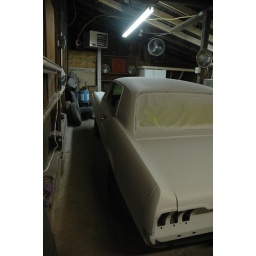
reprimed, glass fitted, new door handles, engine bolted in place, trans installed, interior loosely in place...